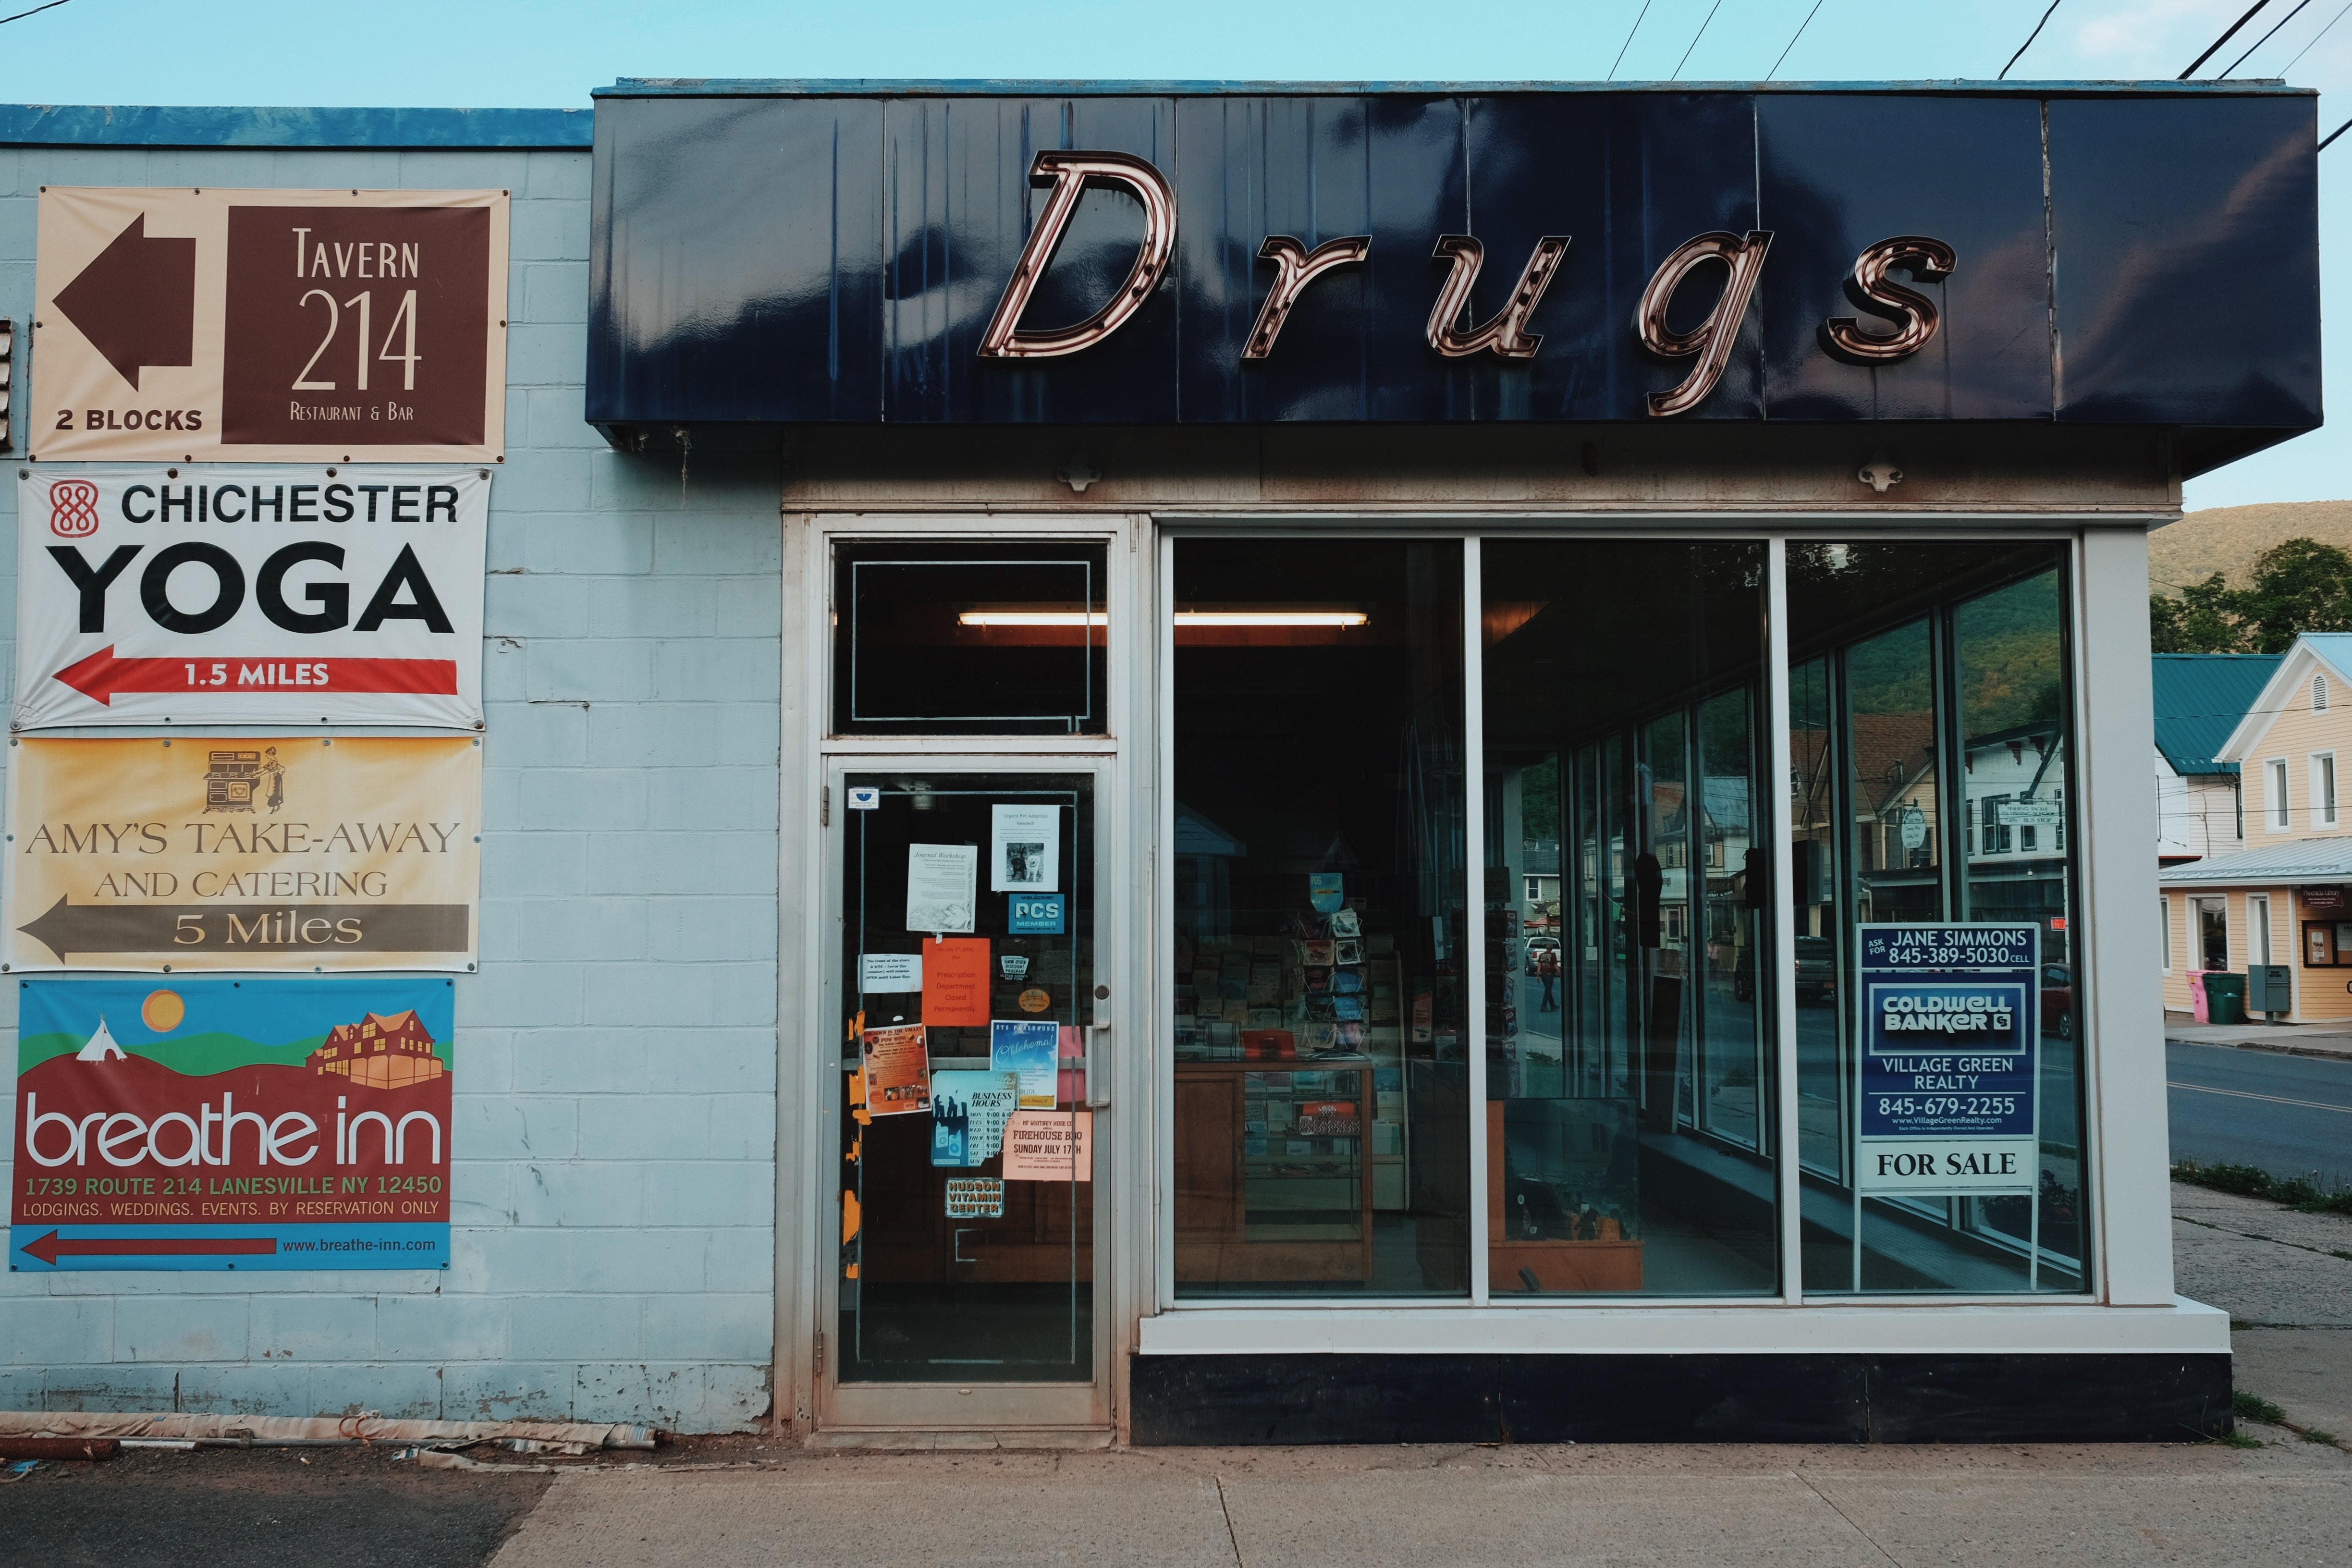
restaurant, sign, facade, signage, interior design, retail